Monastery of St. Anthony (Meteora)

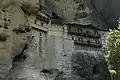
The ruins of the monastery can be seen in the foreground.

The Monastery of St. Anthony is a former Eastern Orthodox monastery that is part of the Meteora monastery complex in Thessaly, central Greece. It is the main monastery on Pyxari Rock.